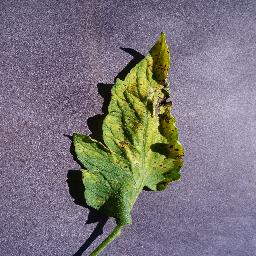
Label: Tomato___Septoria_leaf_spot